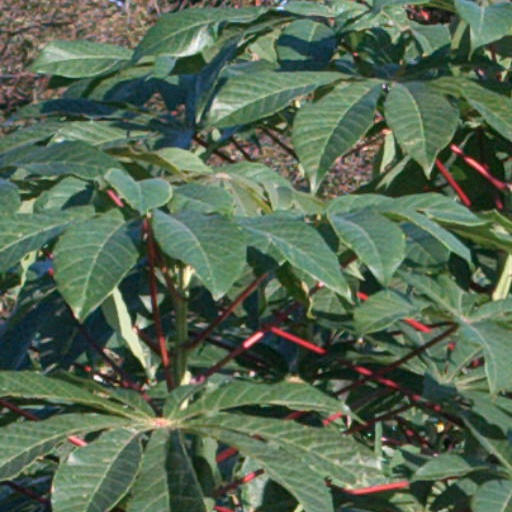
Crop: cassava